Montgomery County Courthouse (Georgia)

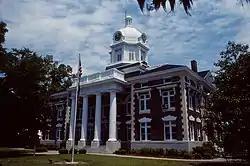
Photo by Calvin Beale, 1986

Montgomery County Courthouse is a historic courthouse in Courthouse Square in Mount Vernon, Georgia, the county seat of Montgomery County, Georgia. It was built in 1907 and renovated in 1991–92. It was added to the National Register of Historic Places on September 18, 1980.